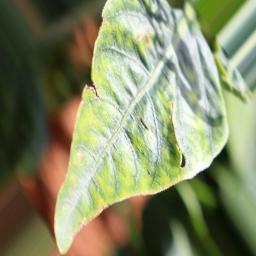
Label: nutritional